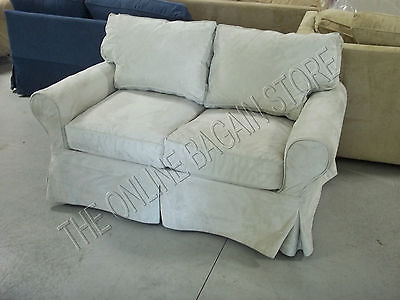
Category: sofa